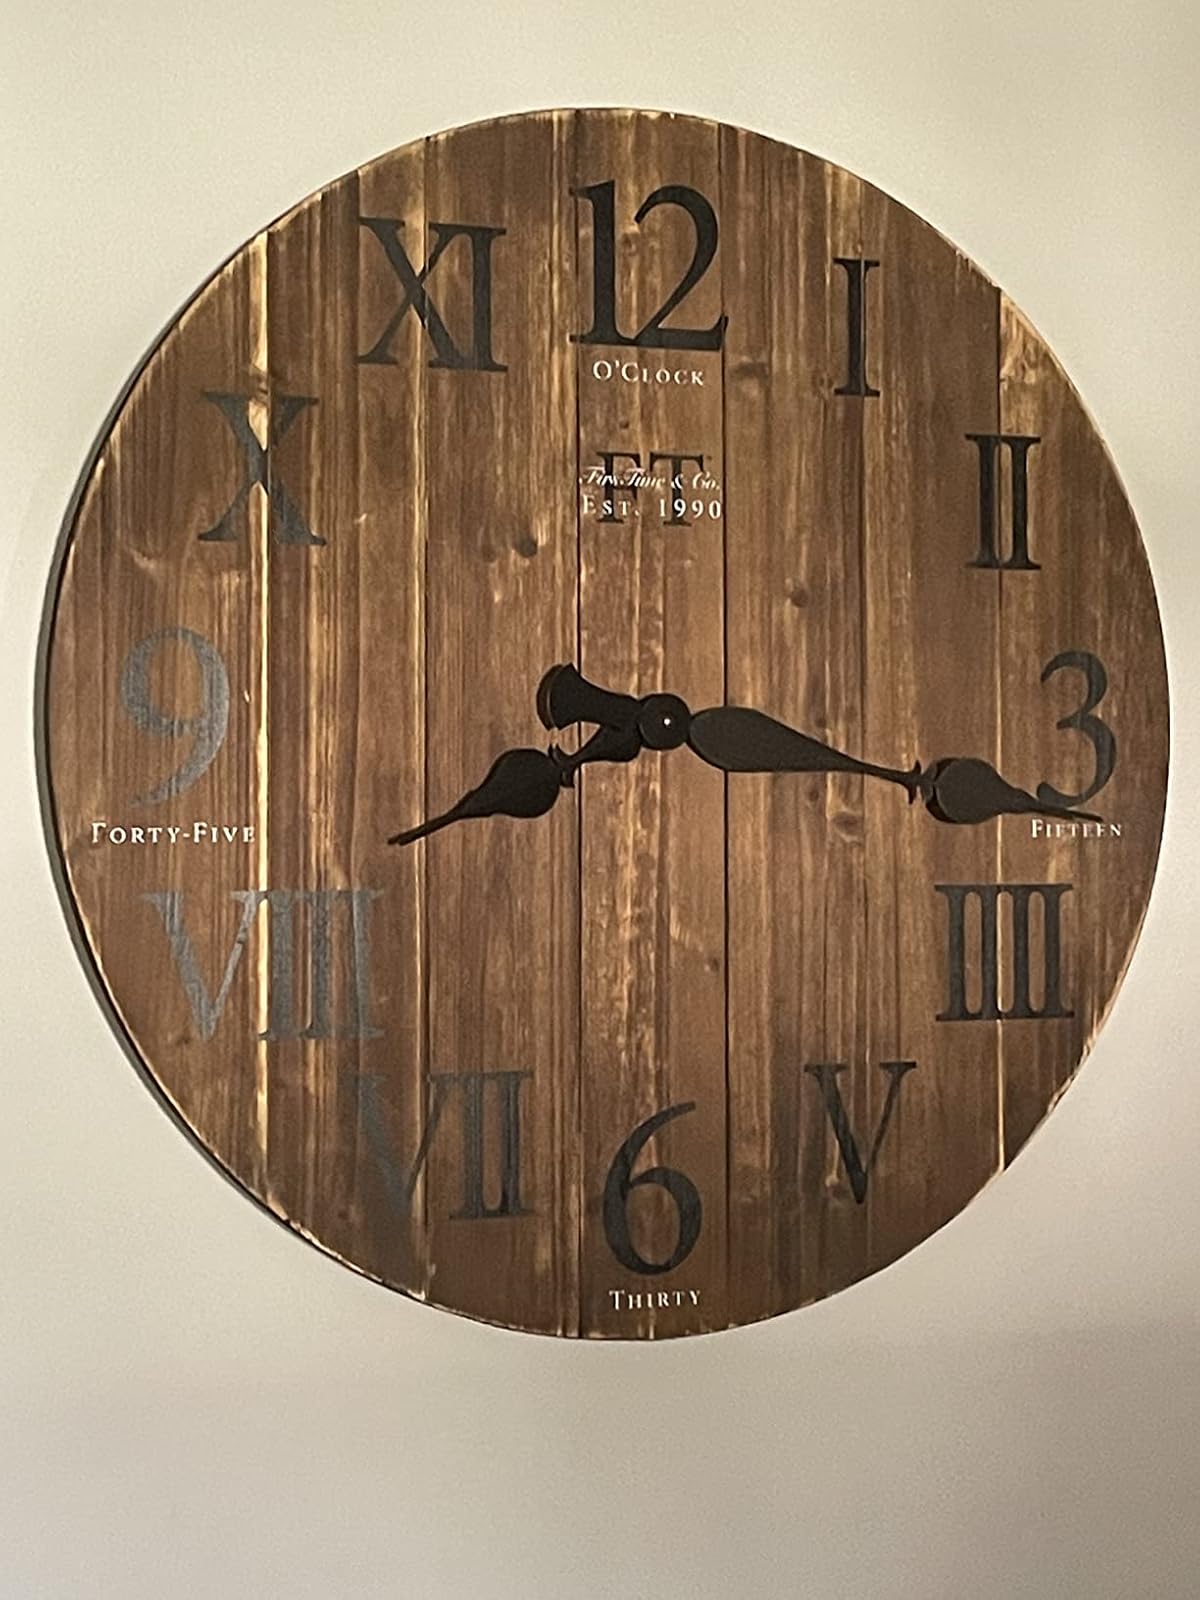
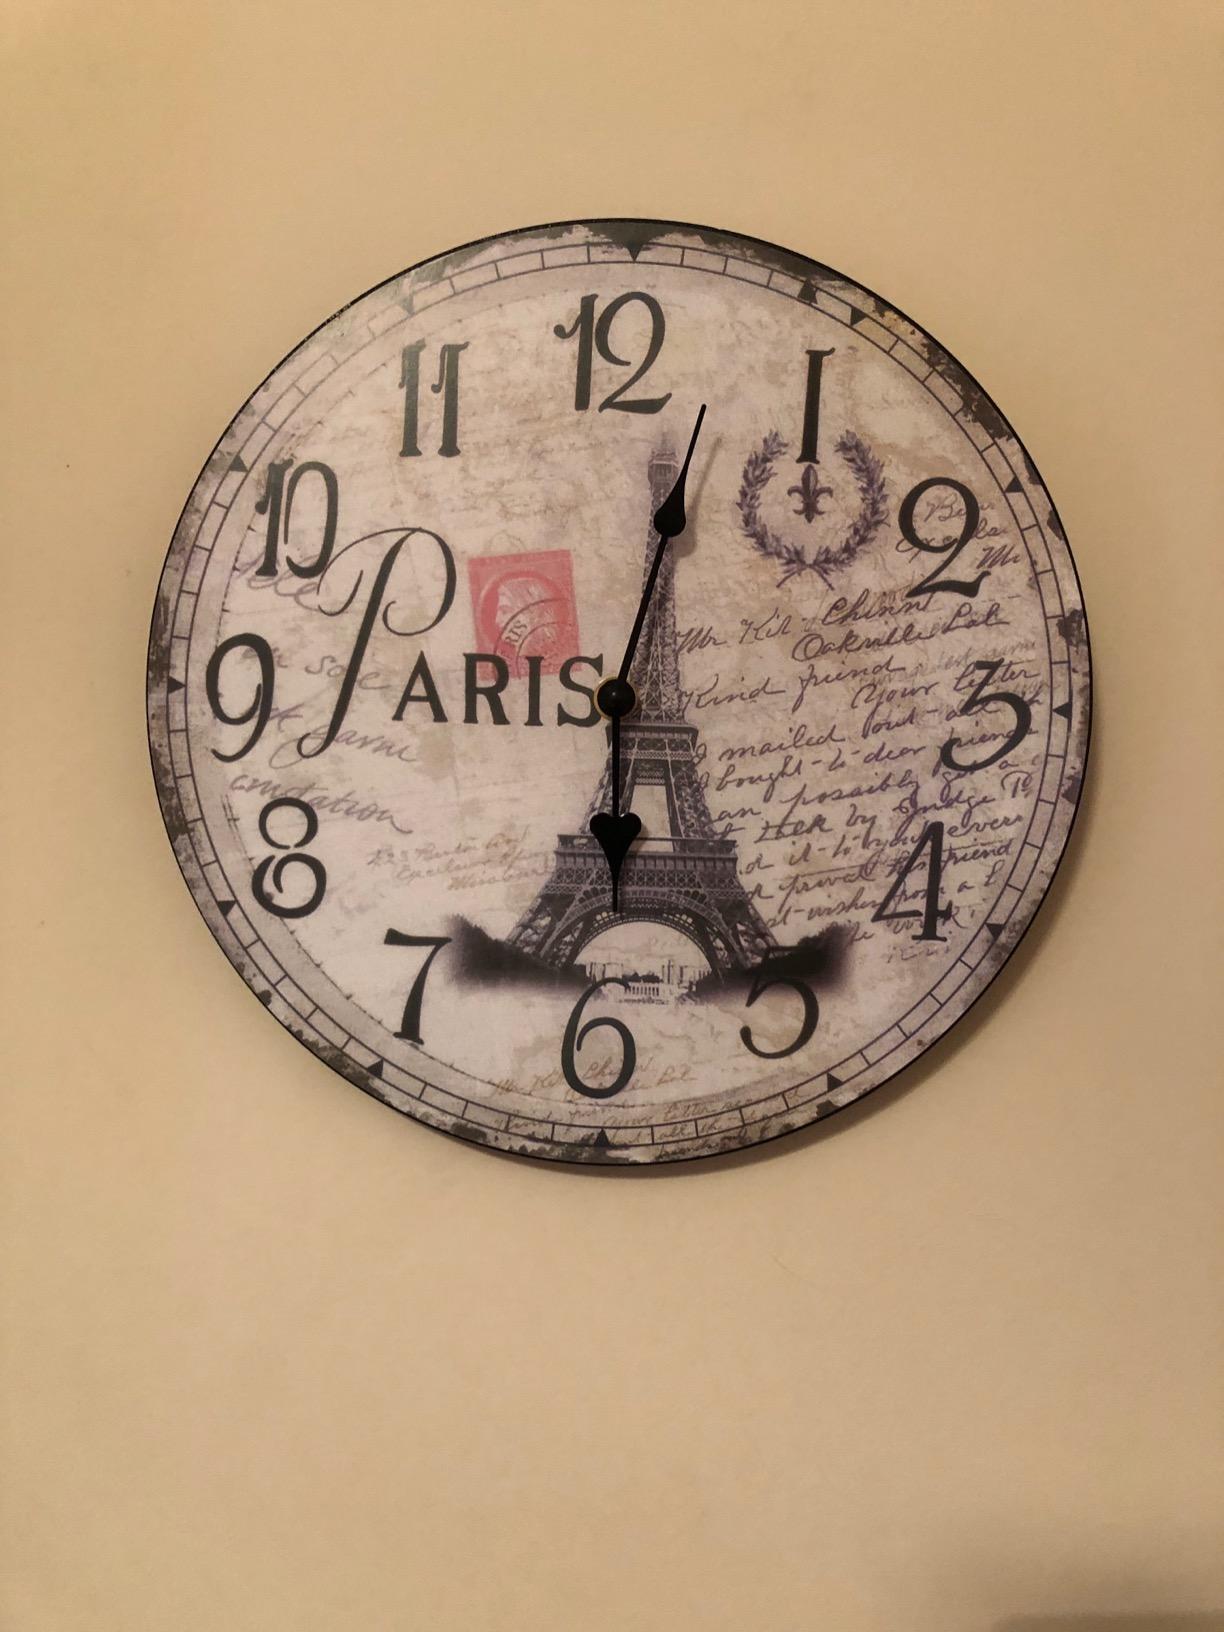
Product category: clock
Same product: no